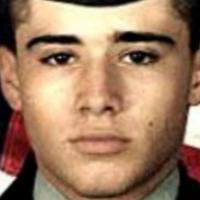
Age group: age 11-20